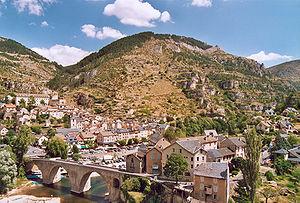
Sainte-Enimie, Lozère, France.
Les gorges du Tarn sont un canyon creusé par le Tarn entre le Causse Méjean et le Causse de Sauveterre. Ces gorges se trouvent principalement dans le département français de la Lozère, mais sont également visibles en Aveyron.
Sainte-Enimie est une ancienne commune française située dans le département de la Lozère, en région Occitanie. Elle a été intégrée en 2017 à la commune nouvelle de Gorges du Tarn Causses.